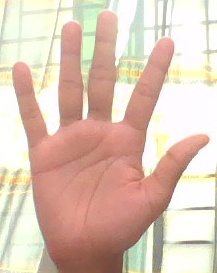
ASL sign: 5